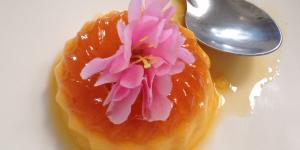
flan casero en el microondas paso a paso